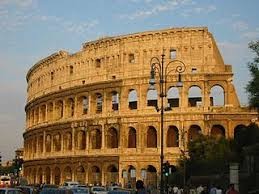
Landmark: Roman Colosseum